Scilly Isles Steam Navigation Company

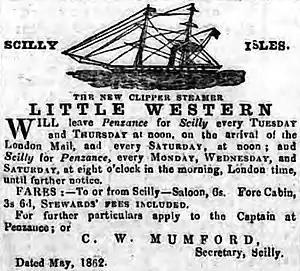
Advert from the Cornish Telegraph 9 July 1862

The Scilly Isles Steam Navigation Company provided shipping services between Cornwall and the Isles of Scilly from 1858 to 1872.